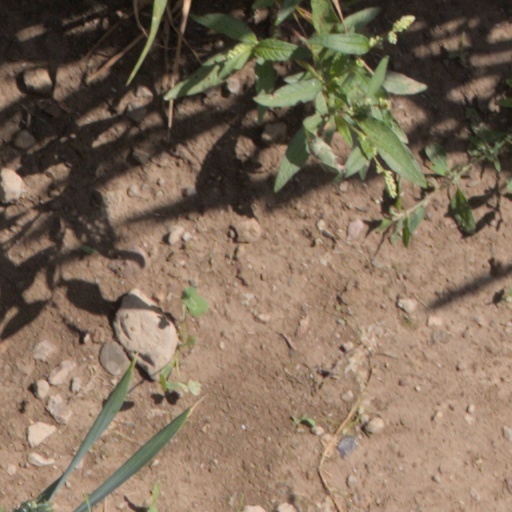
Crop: wheat